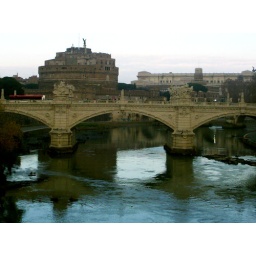
bridge in venice, walking down the river